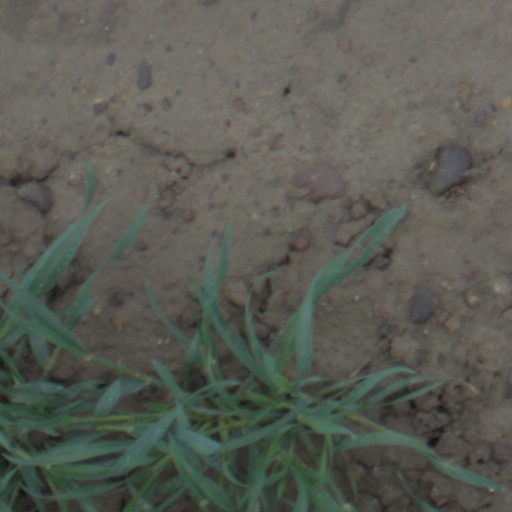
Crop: wheat